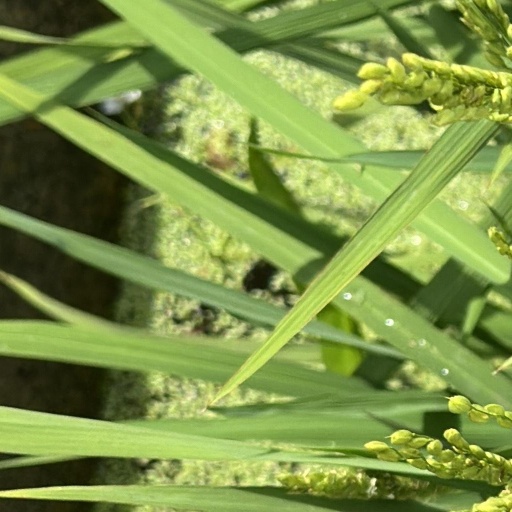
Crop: rice